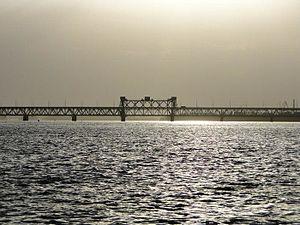
Nikolaï Apollonovich Beleloubski est un ingénieur civil de l'Empire russe concepteur de ponts, né à Kharkiv 13 mars 1845, et mort à Petrograd le 4 août 1922.